Thaddeus Stevens

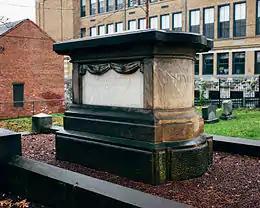
Stevens's grave in Lancaster

Stevens led the delegation of House members sent the following day to inform the Senate of the impeachment, though he had to be carried to its doors by his bearers. Elected to the committee charged with drafting articles of impeachment, his illness limited his involvement. Nevertheless, dissatisfied with the committee's proposed articles, Stevens suggested another that would become ArticleXI. This grounded the various accusations in statements Johnson had made denying the legitimacy of Congress due to the exclusion of the southern states and stated that Johnson had tried to disobey the Reconstruction Acts. Stevens also urged Benjamin Butler to, independent of the committee, write his own impeachment article, which would ultimately be adopted as Article X.